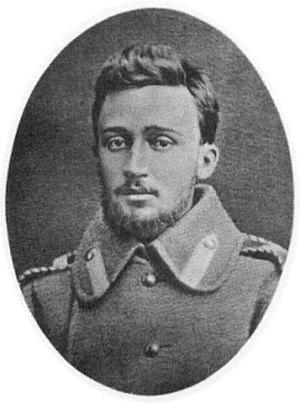
Vsevolod Mikhaïlovitch Garchine est un nouvelliste russe.